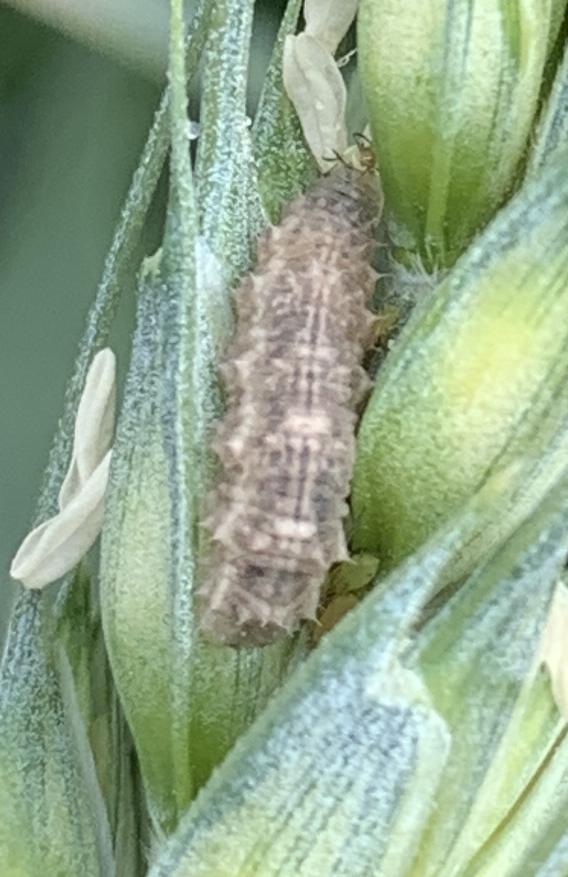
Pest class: predators